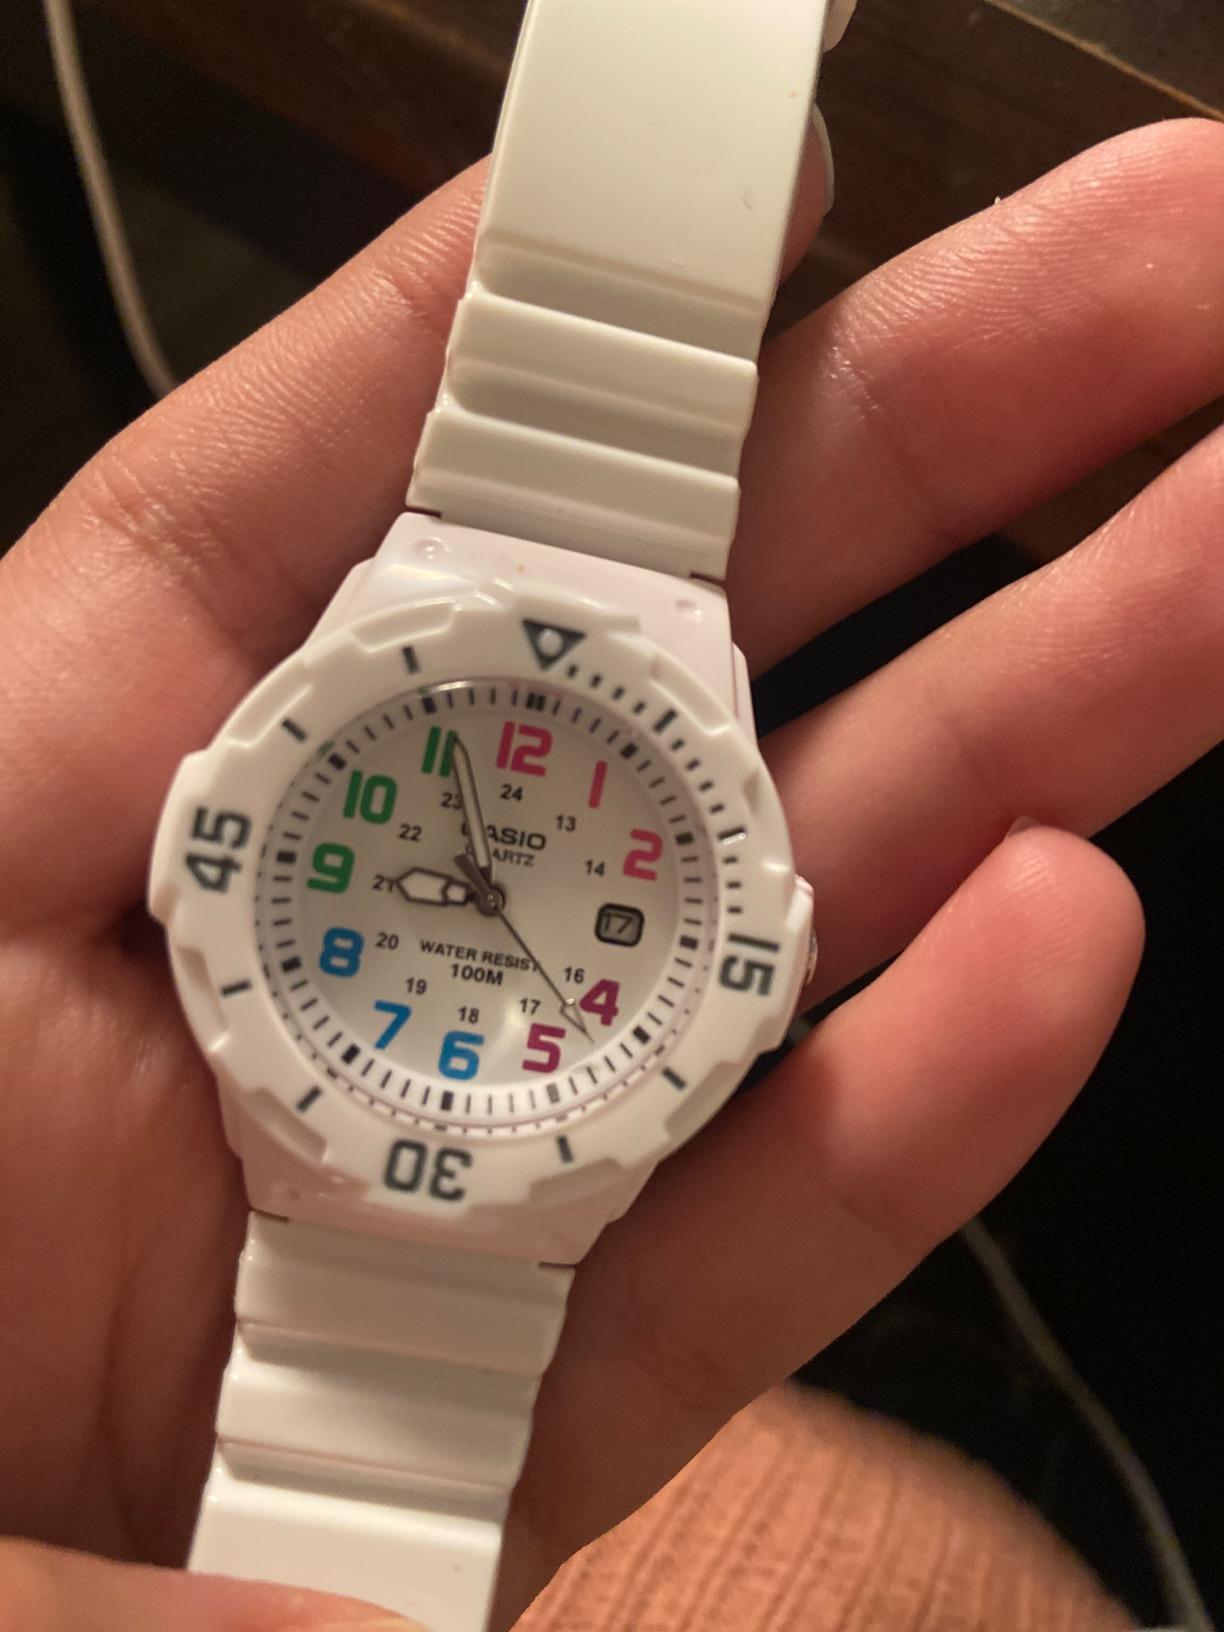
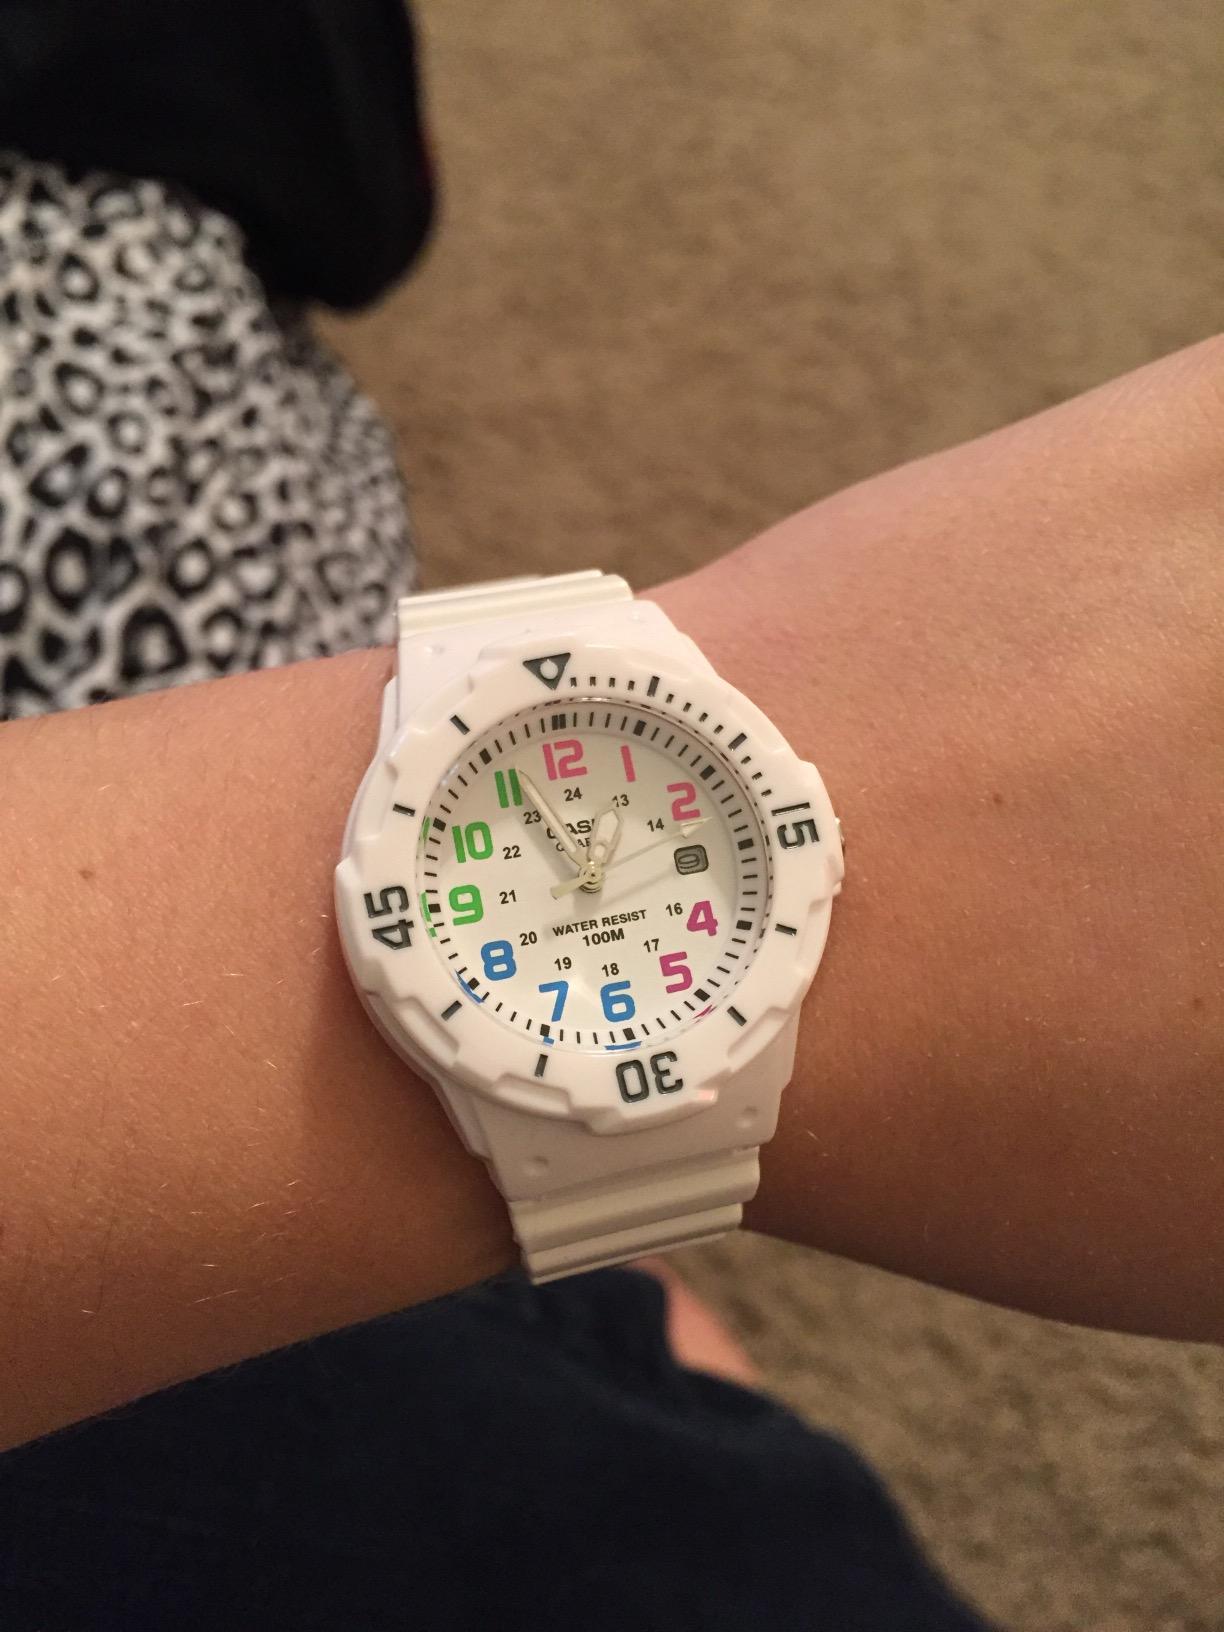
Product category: accessories_watch
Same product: yes